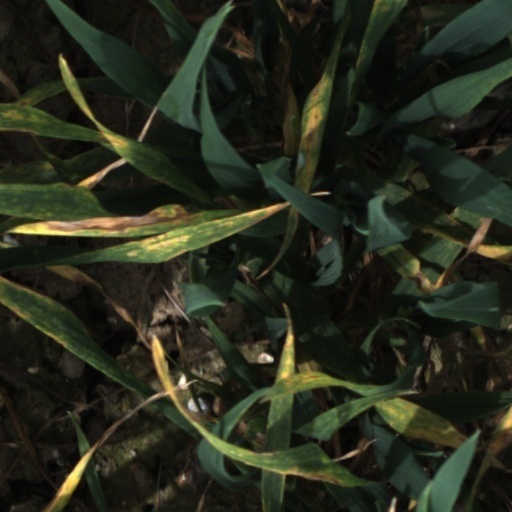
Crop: wheat